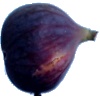
Label: fig